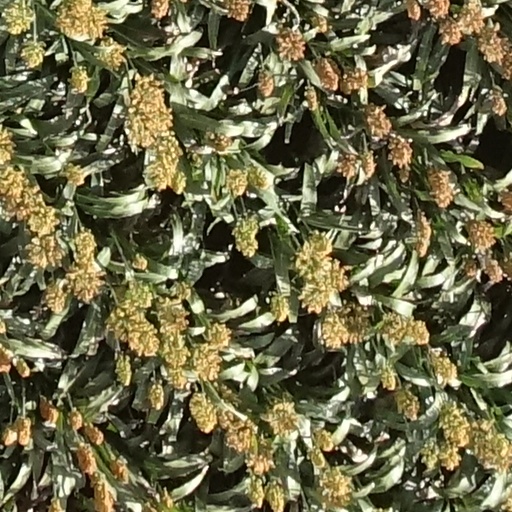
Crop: sorghum